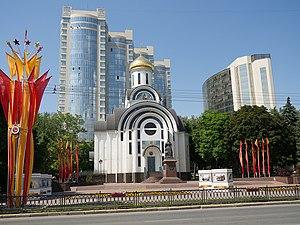
Le Monument à Élisabeth Iʳᵉ est une sculpture de Rostov-sur-le-Don dédiée à l’impératrice de Russie fondatrice de la ville.